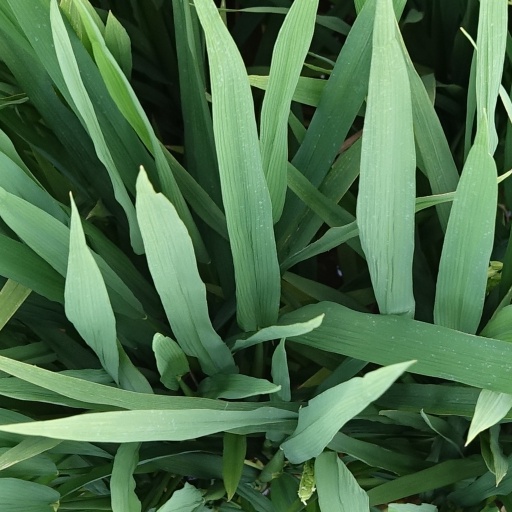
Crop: rice